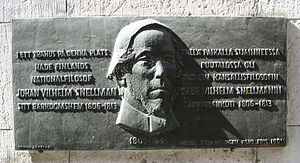
Johan Vilhelm Snellman / Liv og gerning
Mindestavle på Tjärhovsgatan 5 i Stockholm.
Johan Vilhelm Snellman var en finsk filosof, social forfatter og statsmand og en pioner ved fremvæksten af en finsk national selvbevidsthed.